Belmont County Children's Home

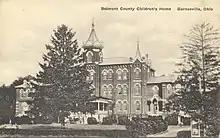
Belmont County Children's Home (labelled Barnesville, Ohio)

Belmont County Children's Home (1880–1981) was an orphanage, located in Tacoma in Belmont County, east of Barnesville, Ohio, United States. It was a brick building with a cupola on each of the central 4-story towers and two three-story wings. It was built on a 65-acre site with hilltop views. A children's cemetery remains.